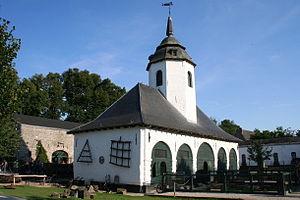
L'abbaye de Cambron était un monastère de moines cisterciens fondé en 1148 à Cambron-Casteau, en Belgique, dans le Hainaut. Elle est la fille de l’abbaye de Clairvaux, lorsqu'une terre située au bord de la Dendre fut offerte par Anselme de Trazegnies. Les premiers abbés sont de bons administrateurs, à tel point que l’abbaye essaime et fonde d’autres monastères.